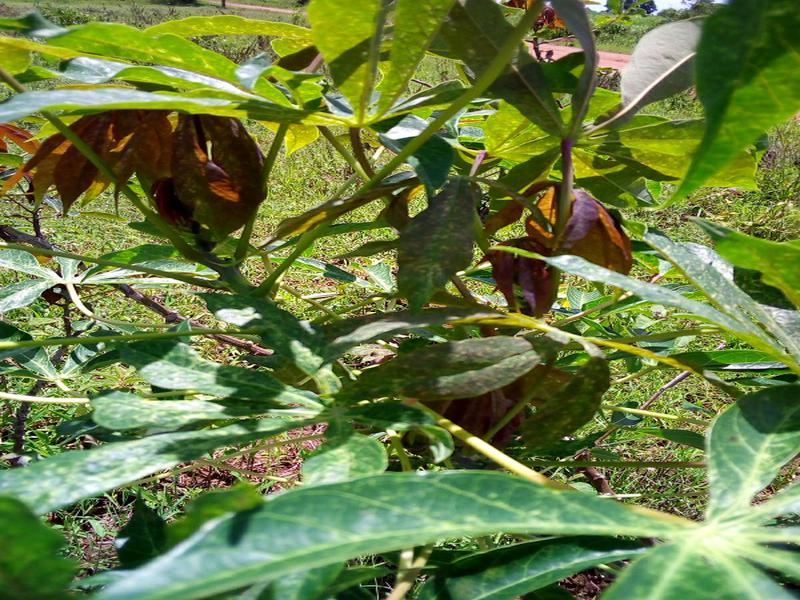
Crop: cassava
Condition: green_mottle